Female

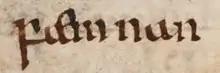
"", an Old English word for 'female'

The word "female" comes from the Latin , the diminutive form of , meaning "woman", by way of the Old French "femelle". It is not etymologically related to the word "male", but in the late 14th century the English spelling was altered to parallel that of "male". It has been used as both noun and adjective since the 14th century. Originally, from its first appearance in the 1300s, "female" exclusively referred to humans and always indicated that the speaker spoke of a woman or a girl. A century later, the meaning was expanded to include non-human female organisms.